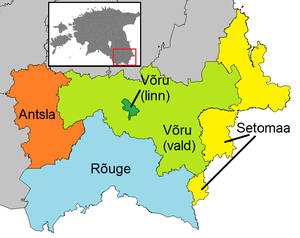
Võrumaa / Underinddelinger
Võru inddelt i kommuner.
Võrumaa er et af Estlands 15 amter og er beliggende i den sydøstligste del af landet med grænser til Letland og Rusland.